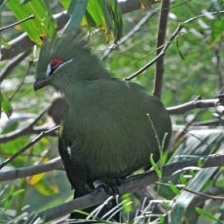
Species: GUINEA TURACO
Scientific name: TAURACO PERSA